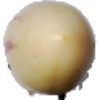
Label: Pepino 1